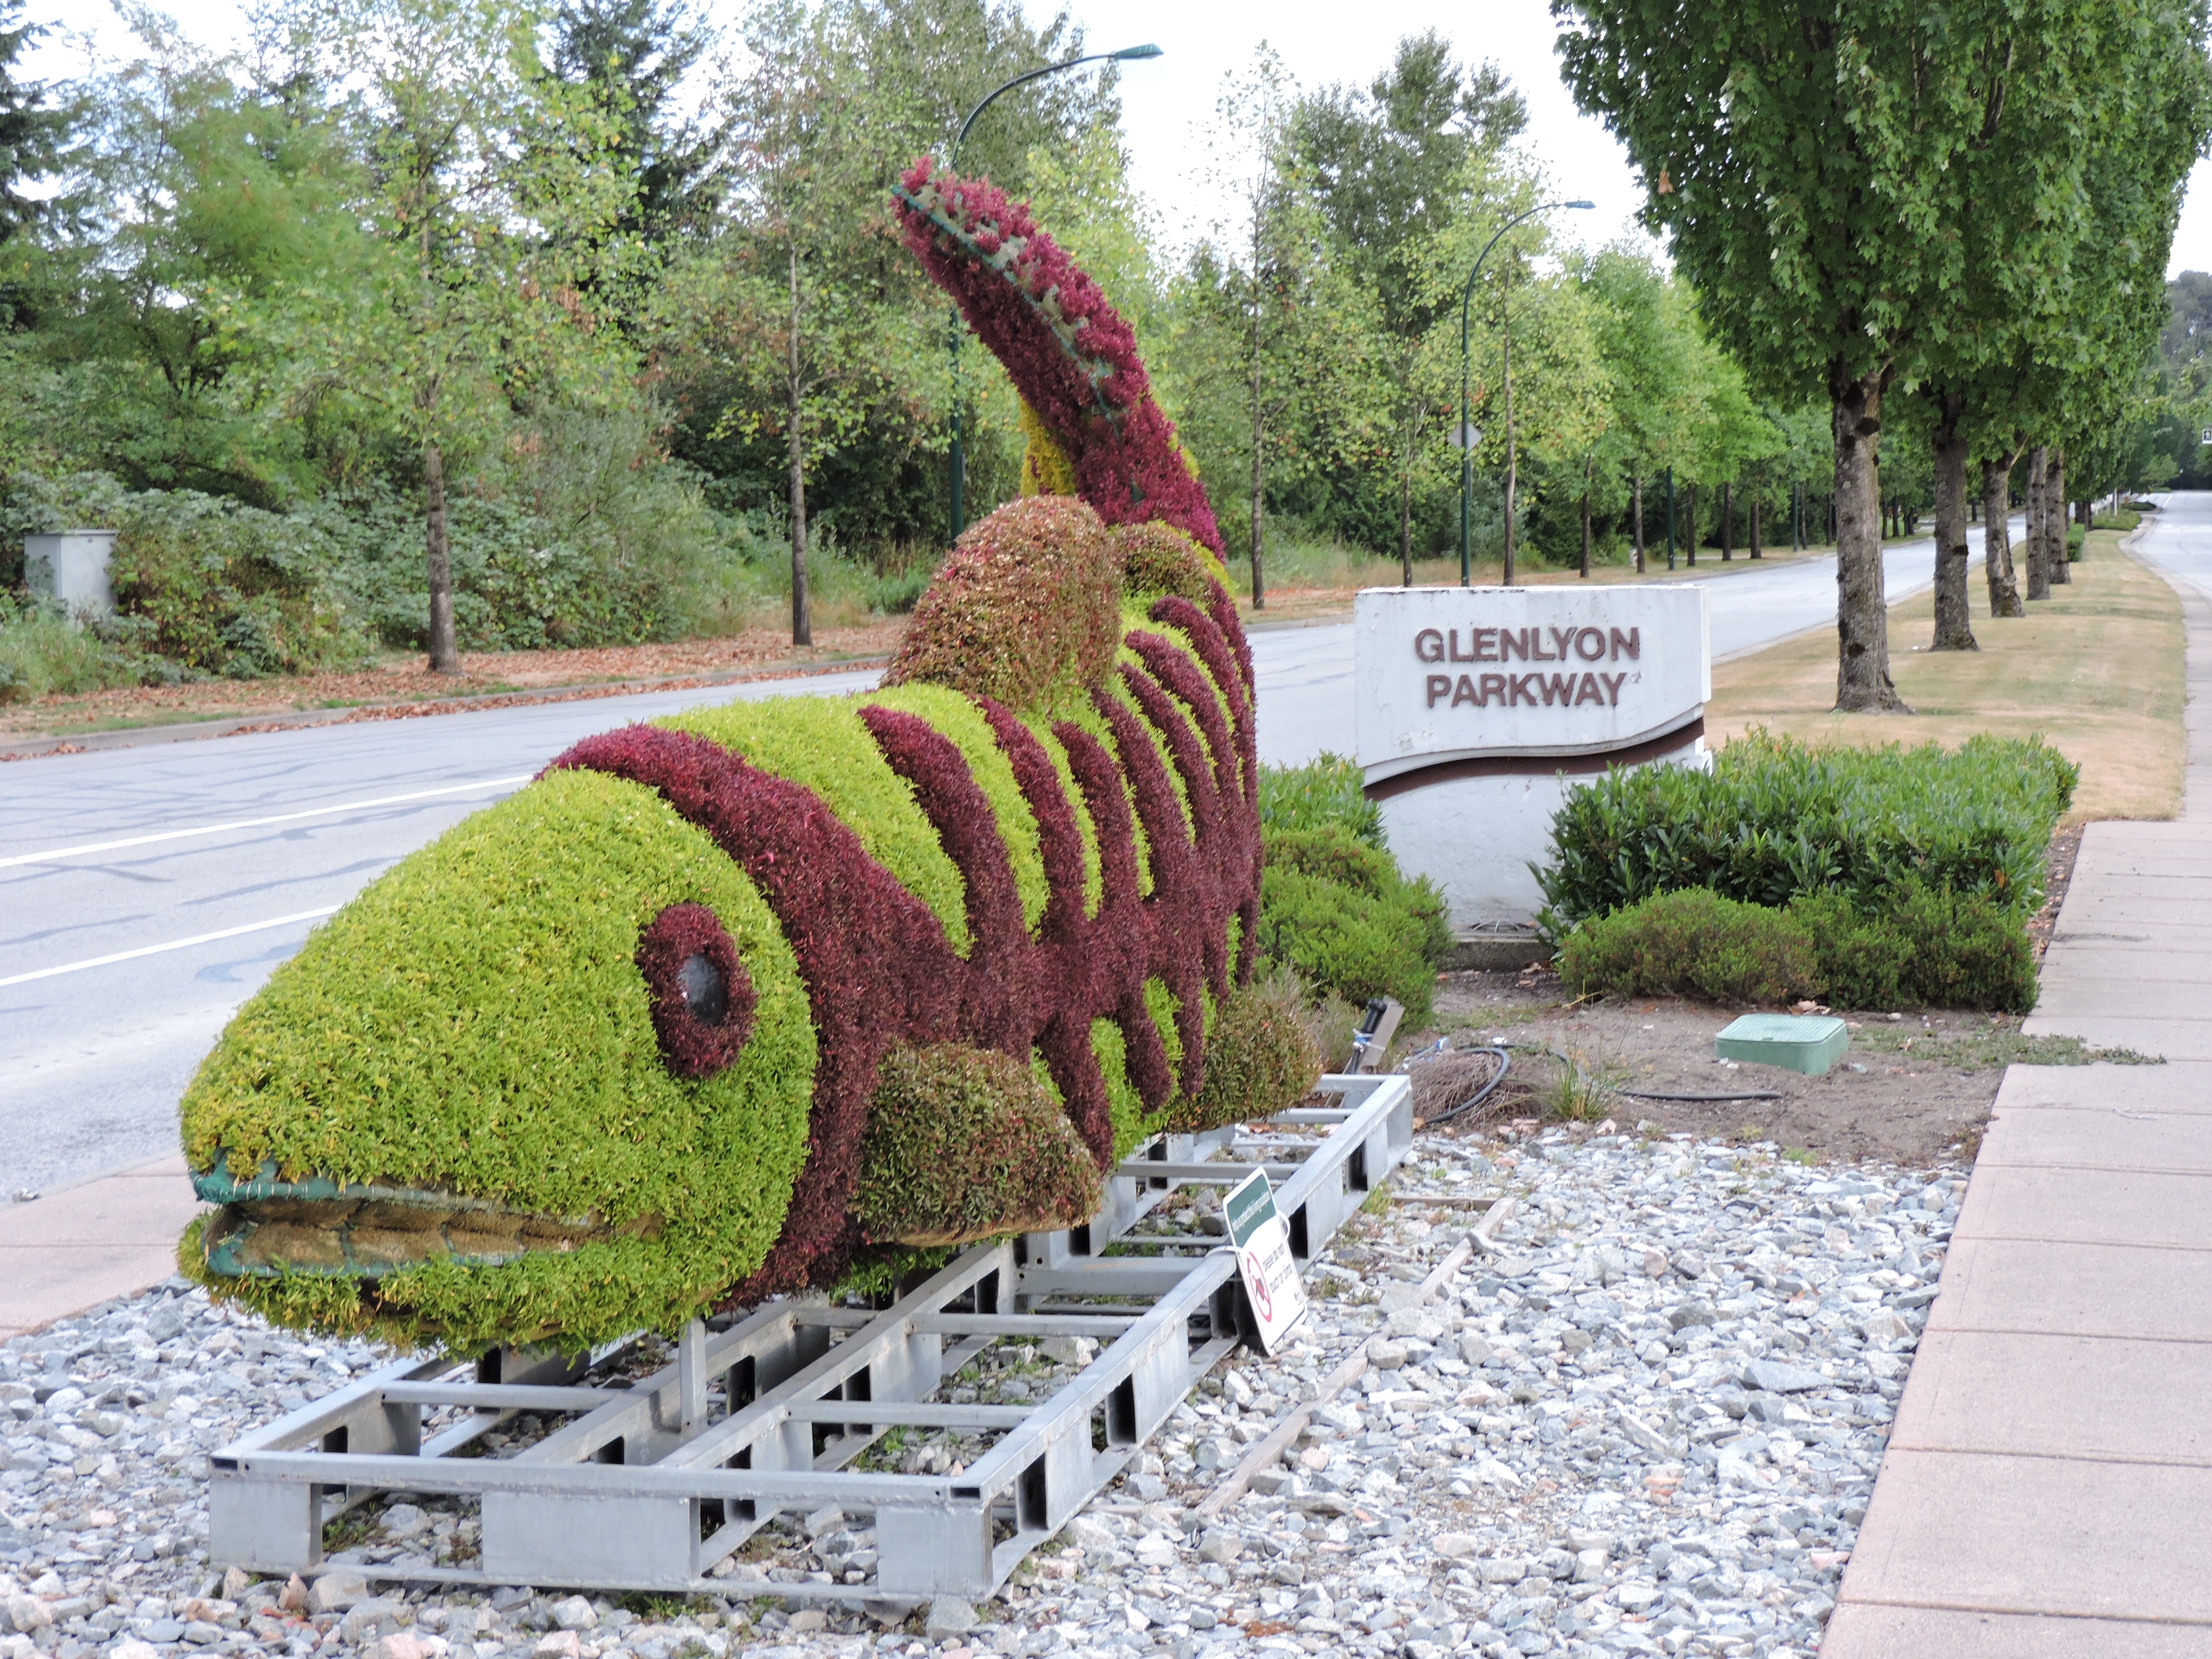
landscape, nature, monument, statue, color, natural, fresh, decor, sculpture, art, green fish